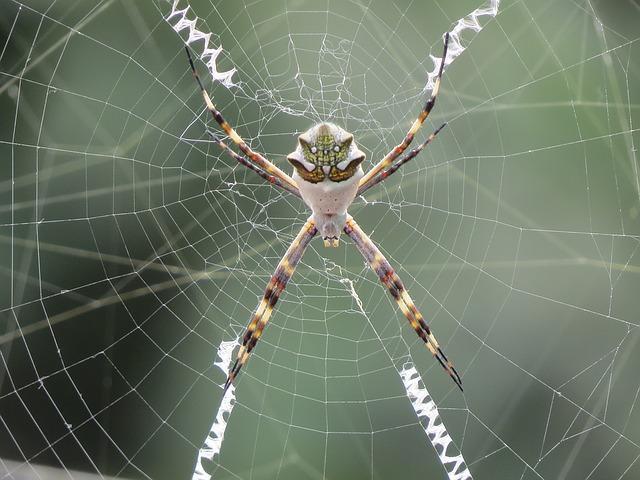
spider